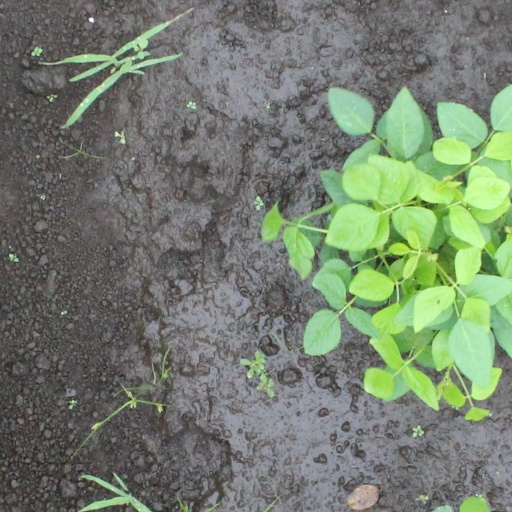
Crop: soybean